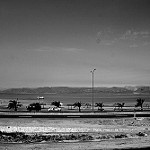
Label: B & W